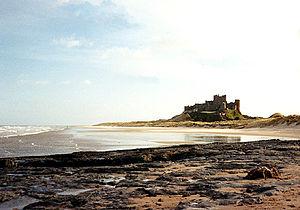
William George Armstrong, industriel britannique du bassin de la Tyne, est le fondateur du trust industriel Armstrong-Whitworth, l’une des plus puissantes compagnies industrielles du XIXᵉ siècle. Il fut anobli « 1ᵉʳ baron Armstrong » par la reine Victoria en 1859 en hommage à son patriotisme au cours de la Guerre de Crimée.